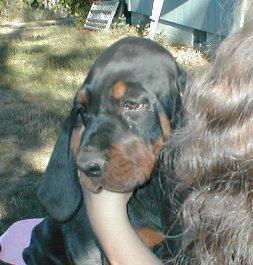
black-and-tan_coonhound